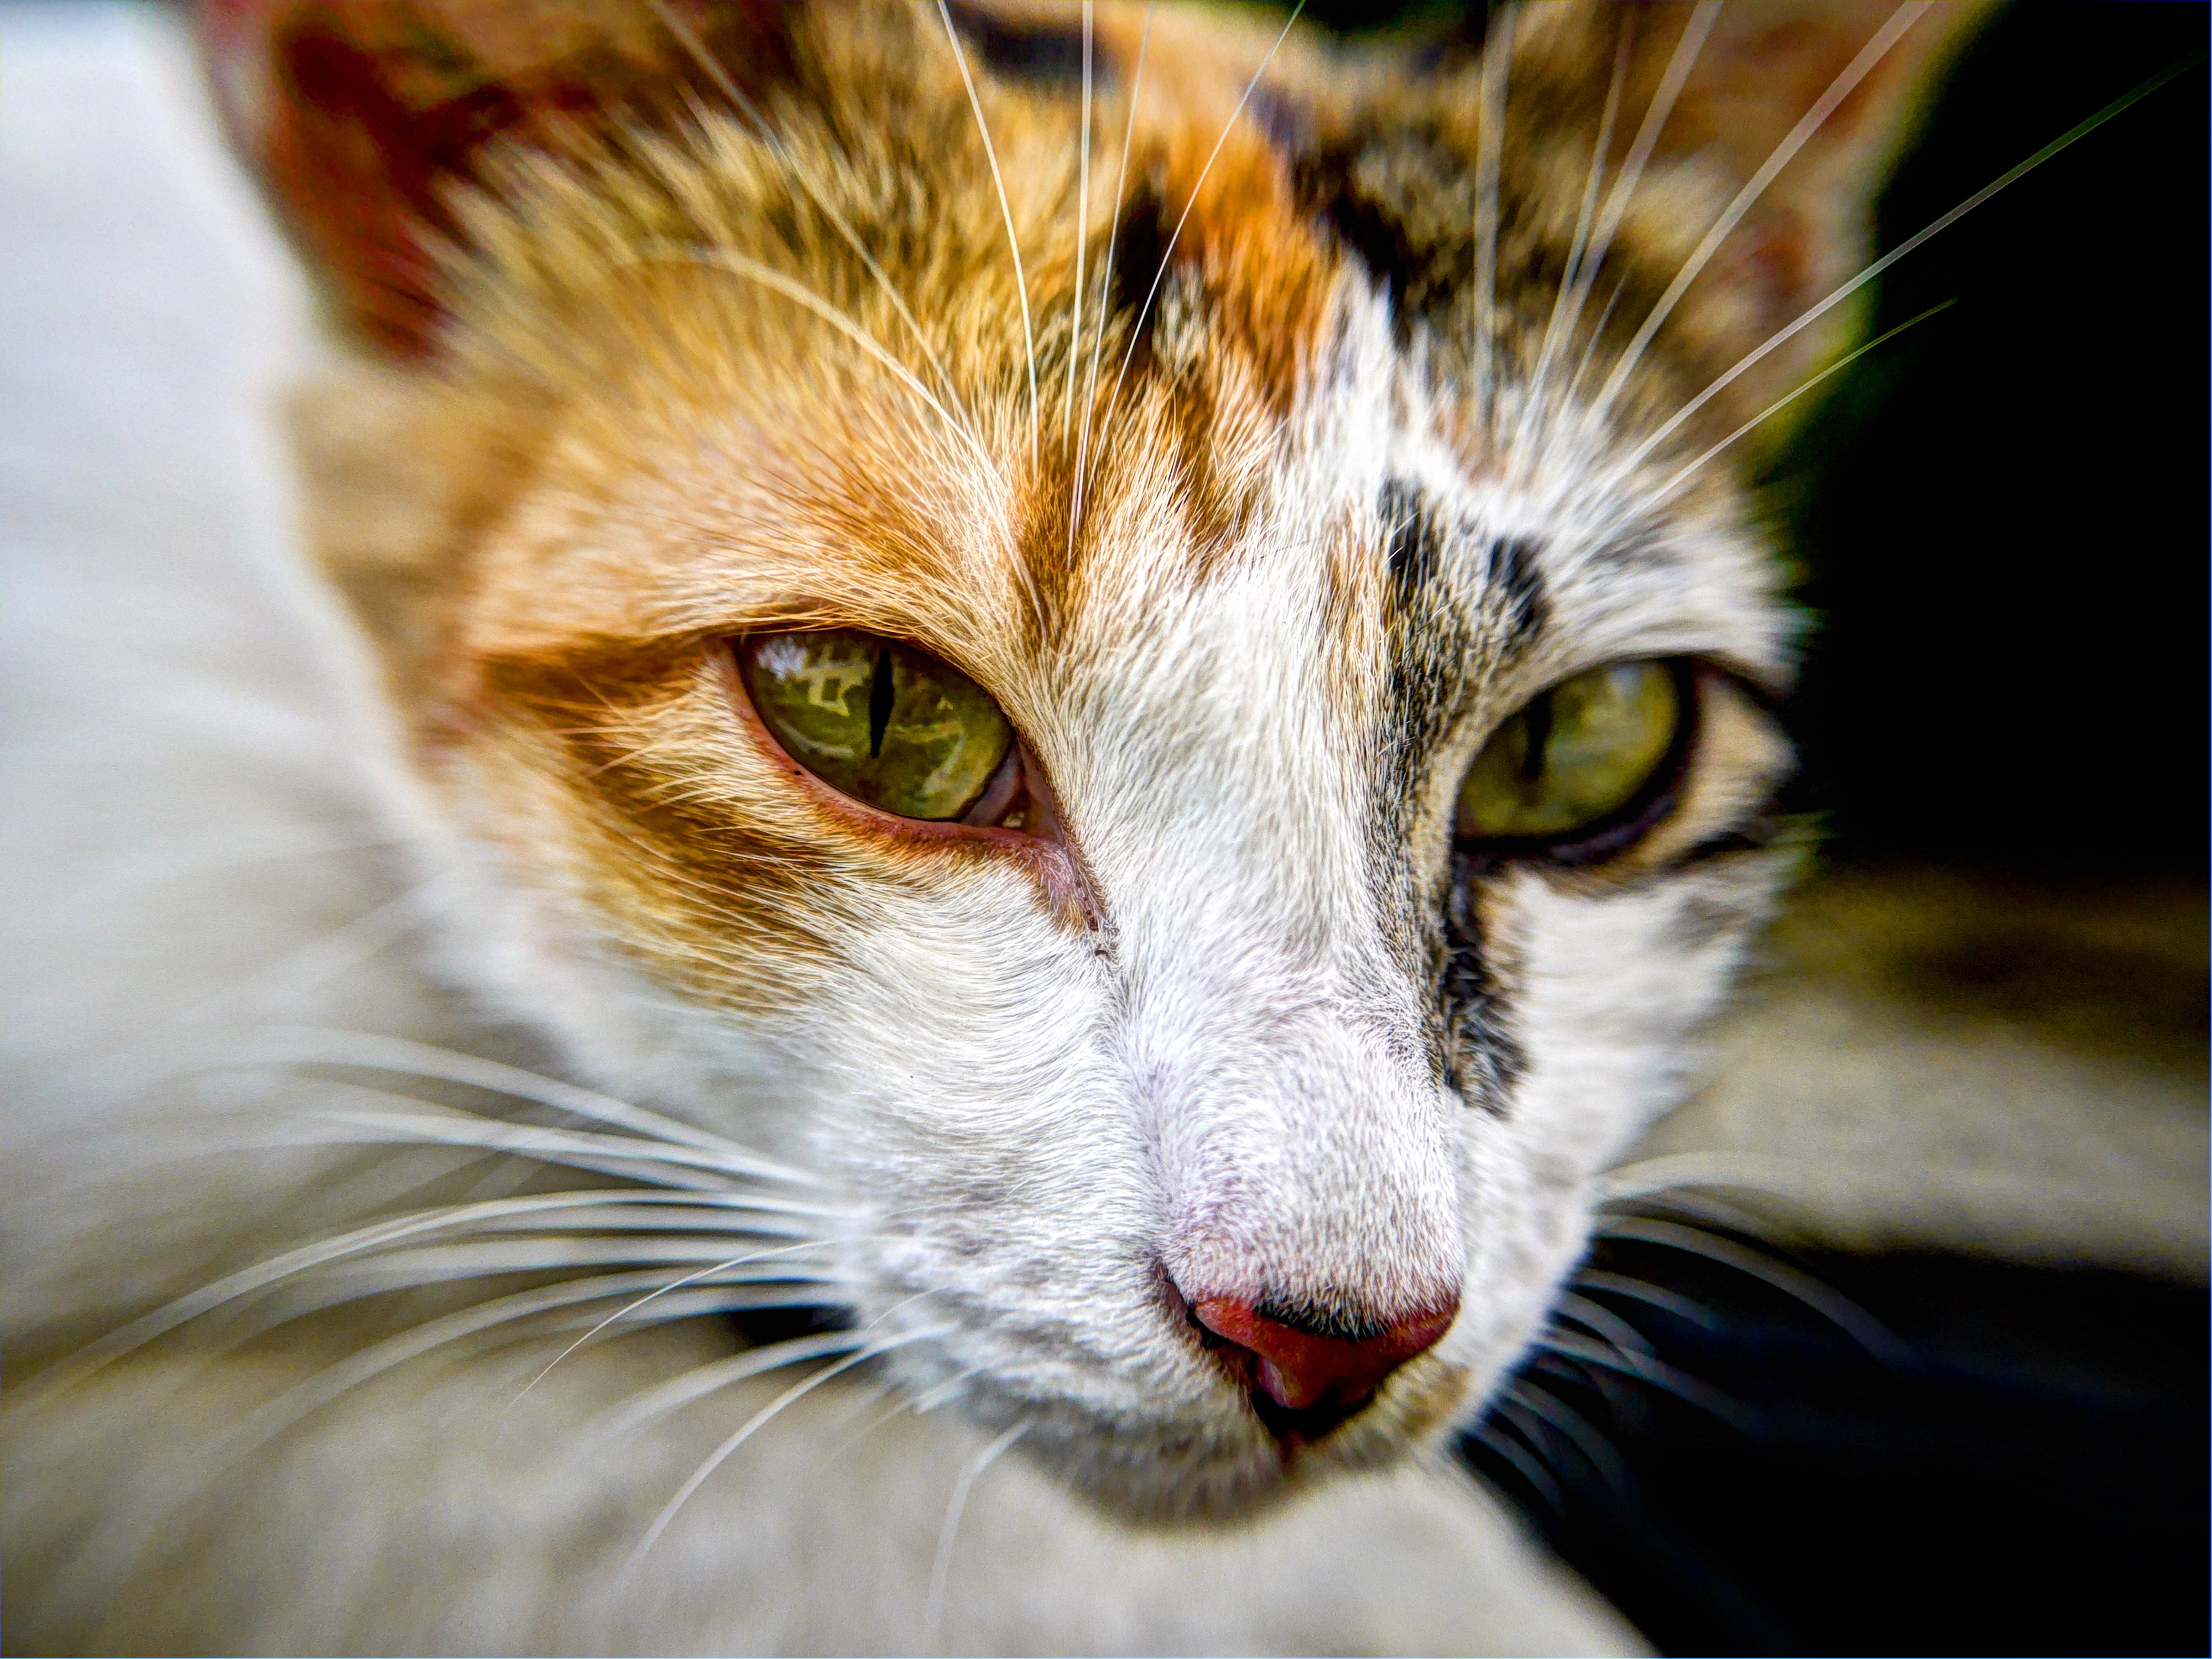
kitten, cat, feline, tabby, mammal, whisker, fauna, yawn, close up, nose, whiskers, kitty, eye, vertebrate, macro photography, tabby cat, wild cat, small to medium sized cats, cat like mammal